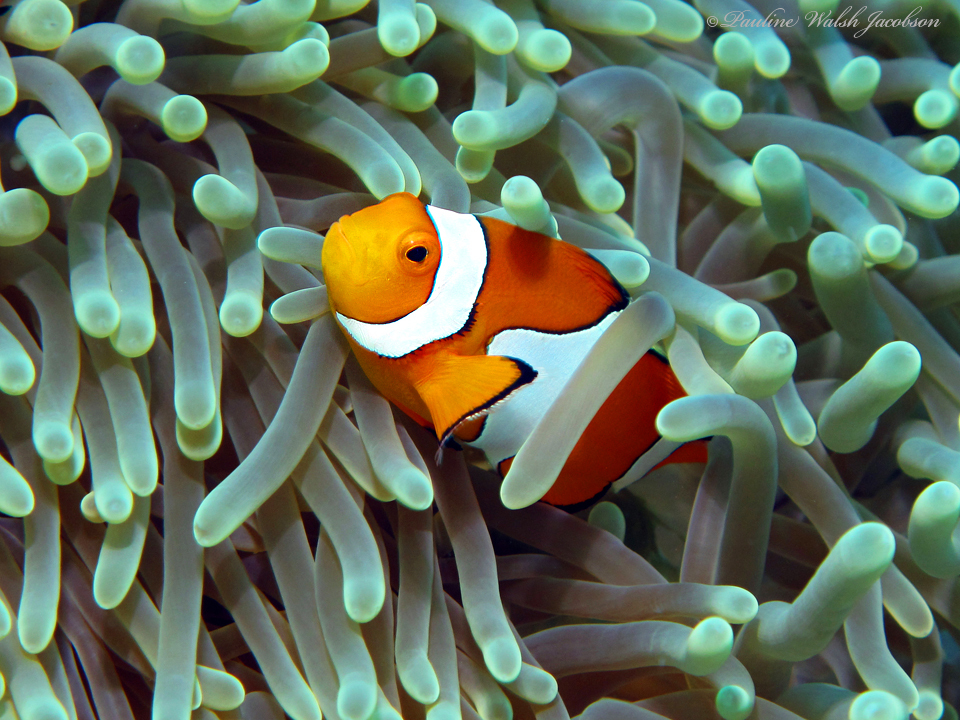
Amphiprion ocellaris (Ocellaris Anemonefish)